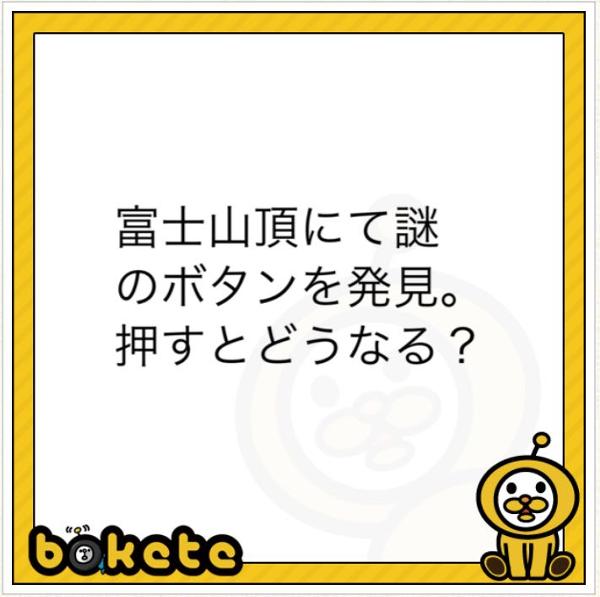
回答: せっかく登ったのに最初から登りなおされる